Mother's Monument

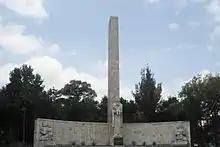
The monument in 2012

The Mother's Monument, or Monument to the Mother (Spanish: Monumento a la Madre), is a monument commemorating Mexican mothers, installed in Mexico City, inaugurated on May 10, 1949. It was destroyed on September 19, 2017, after an earthquake of magnitude 7.1 on the Richter scale that shook Mexico City, and reopened on November 21, 2018.